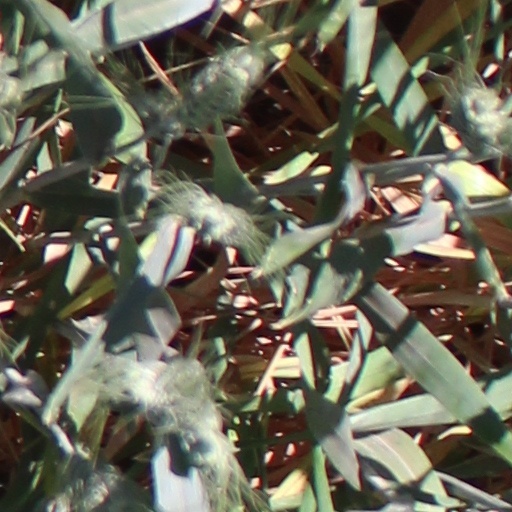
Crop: wheat